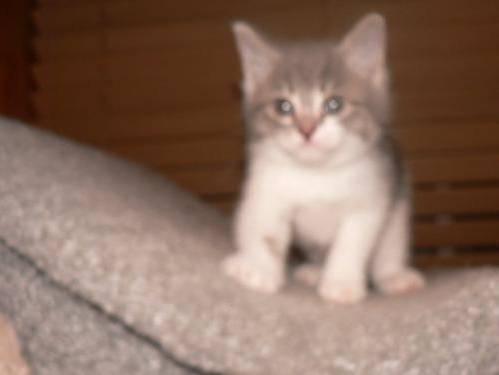
cat